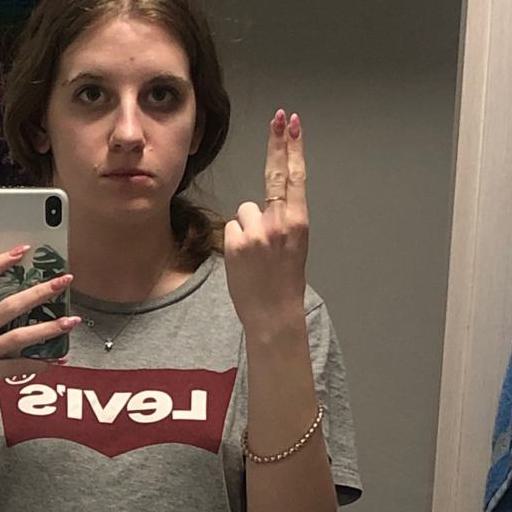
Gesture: two_up_inverted